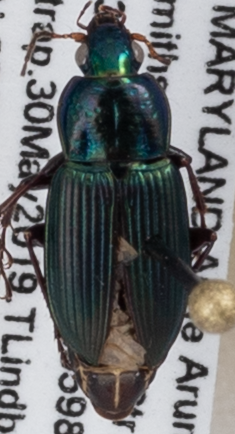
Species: Poecilus chalcites
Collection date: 2019-05-30
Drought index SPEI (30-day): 1.13
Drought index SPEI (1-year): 2.09
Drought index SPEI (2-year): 1.69